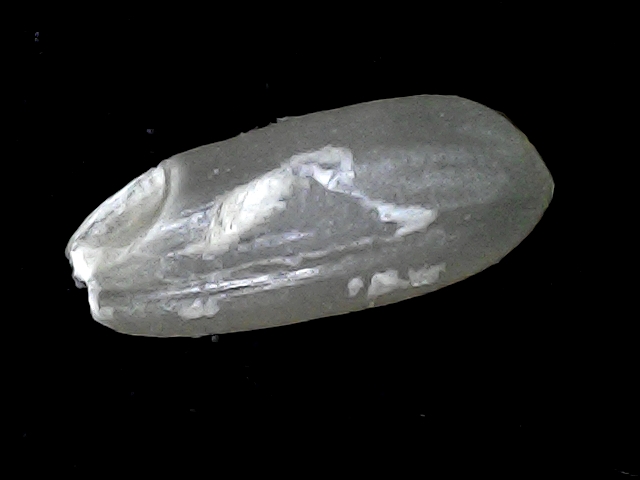
Rice variety: BD91